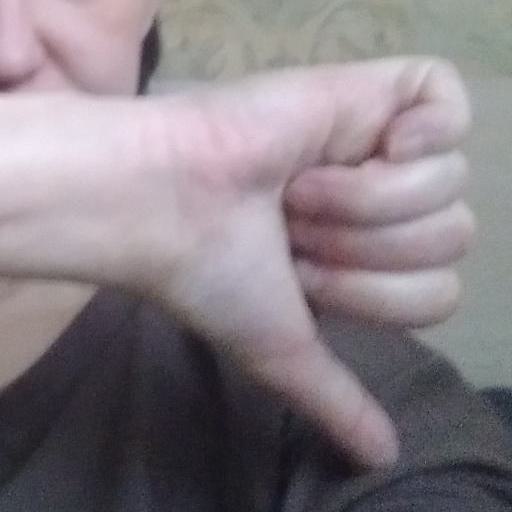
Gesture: dislike